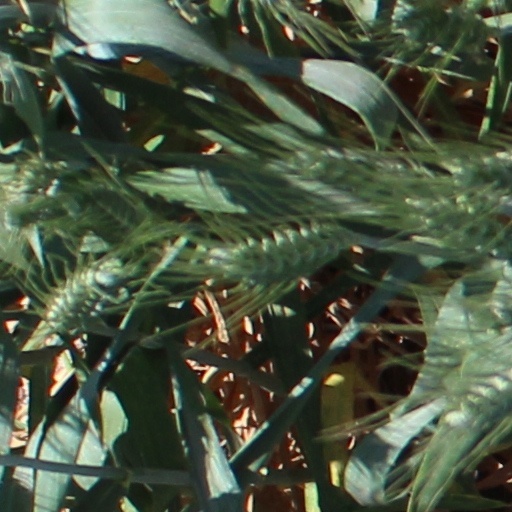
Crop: wheat